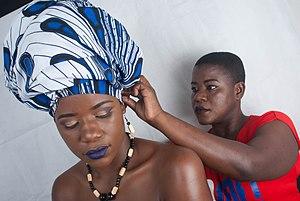
La culture de la Tanzanie désigne d'abord les pratiques culturelles observables de ses 51 000 000 d'habitants.